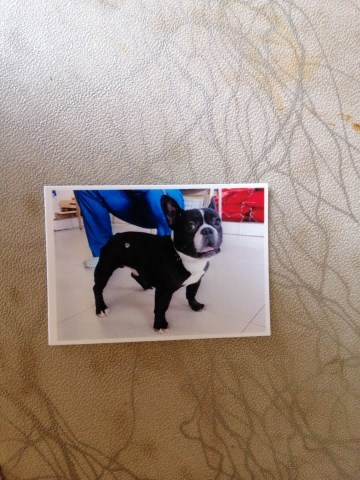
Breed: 1121-n000002-French_bulldog